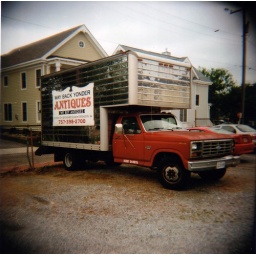
A truck sitting in the back parking lot of an antique shop in Portsmouth, Virginia.